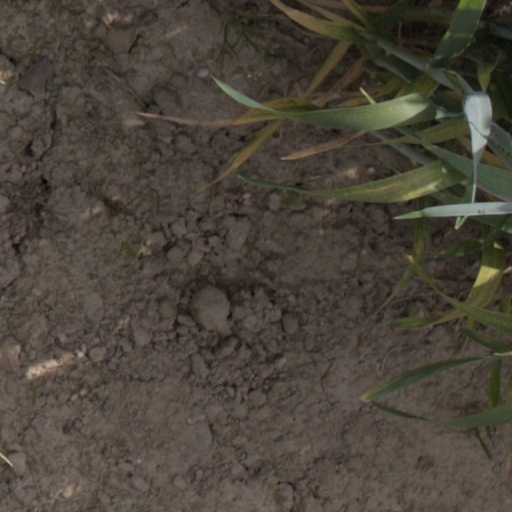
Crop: wheat